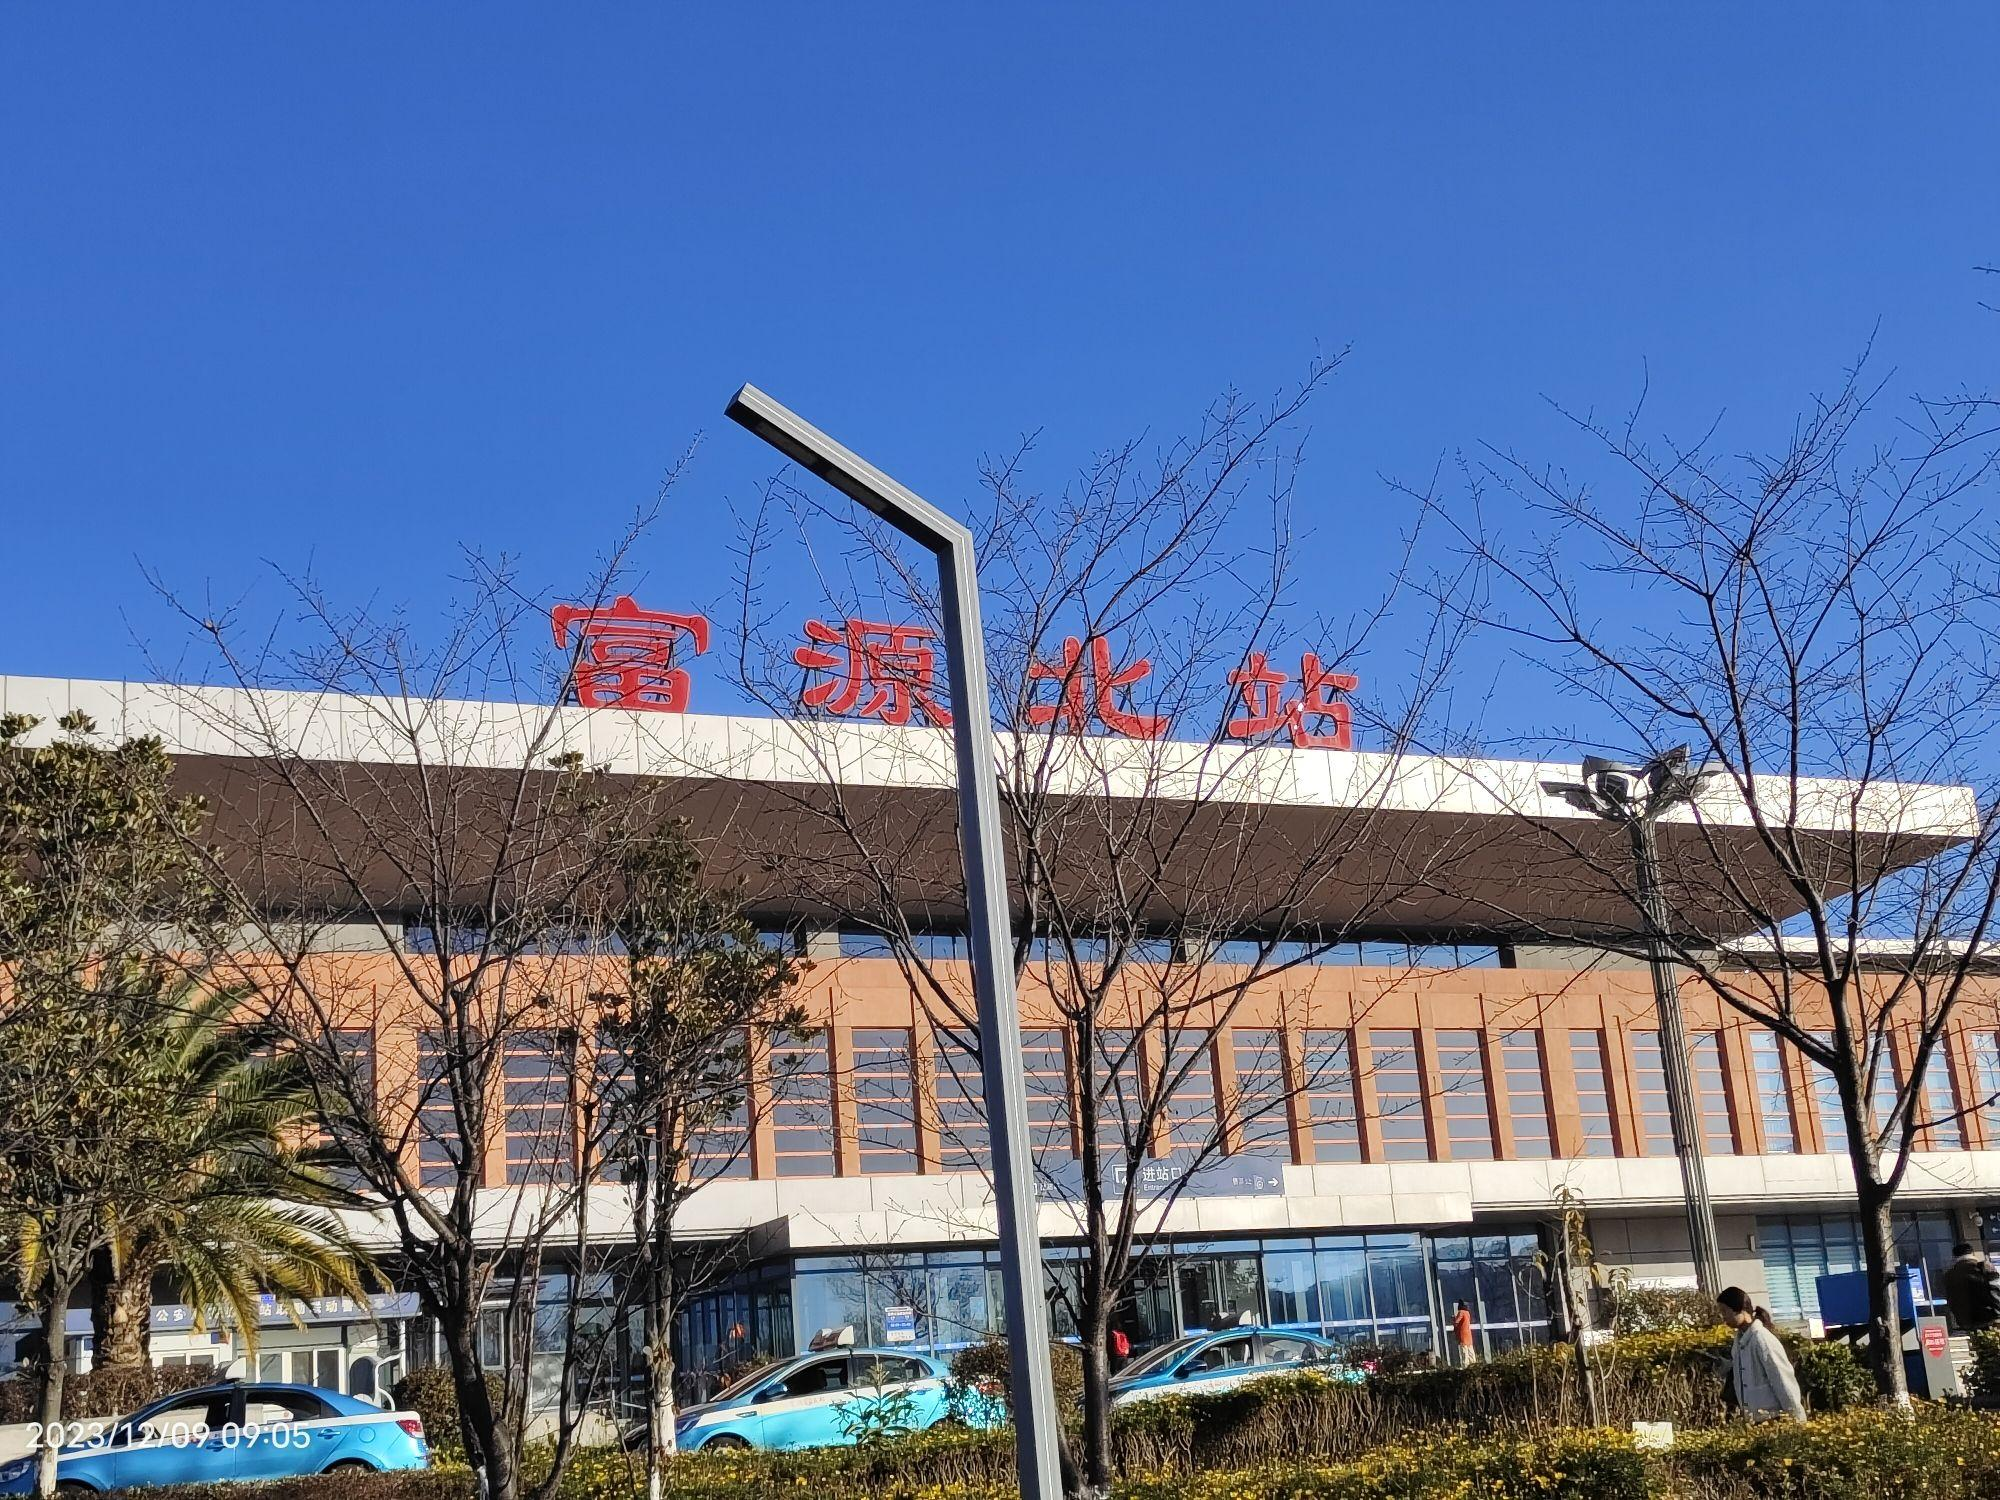
地标名称：富源北站
所在城市：曲靖市·富源县